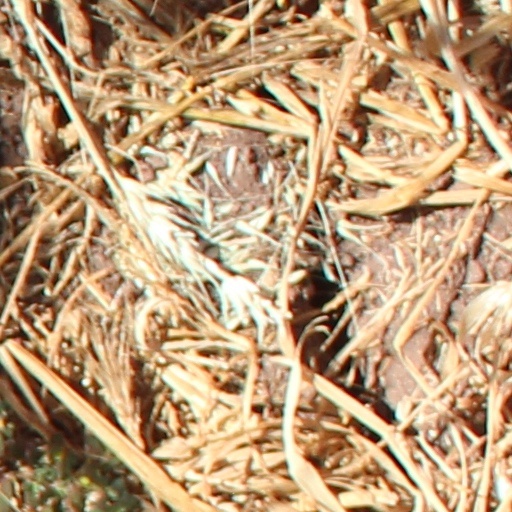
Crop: wheat